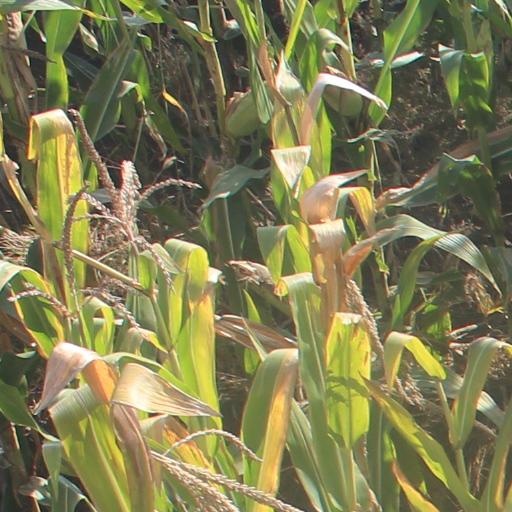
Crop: maize; corn